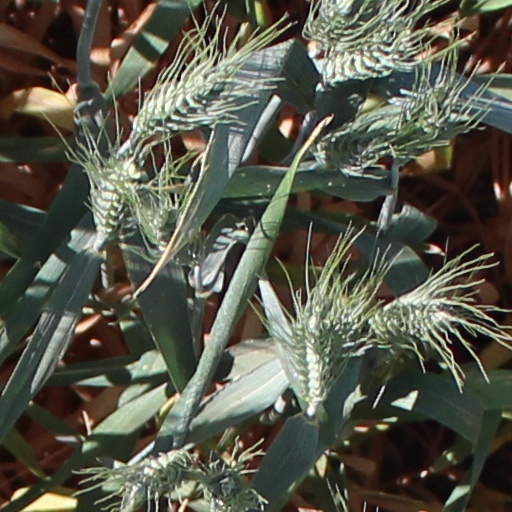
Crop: wheat